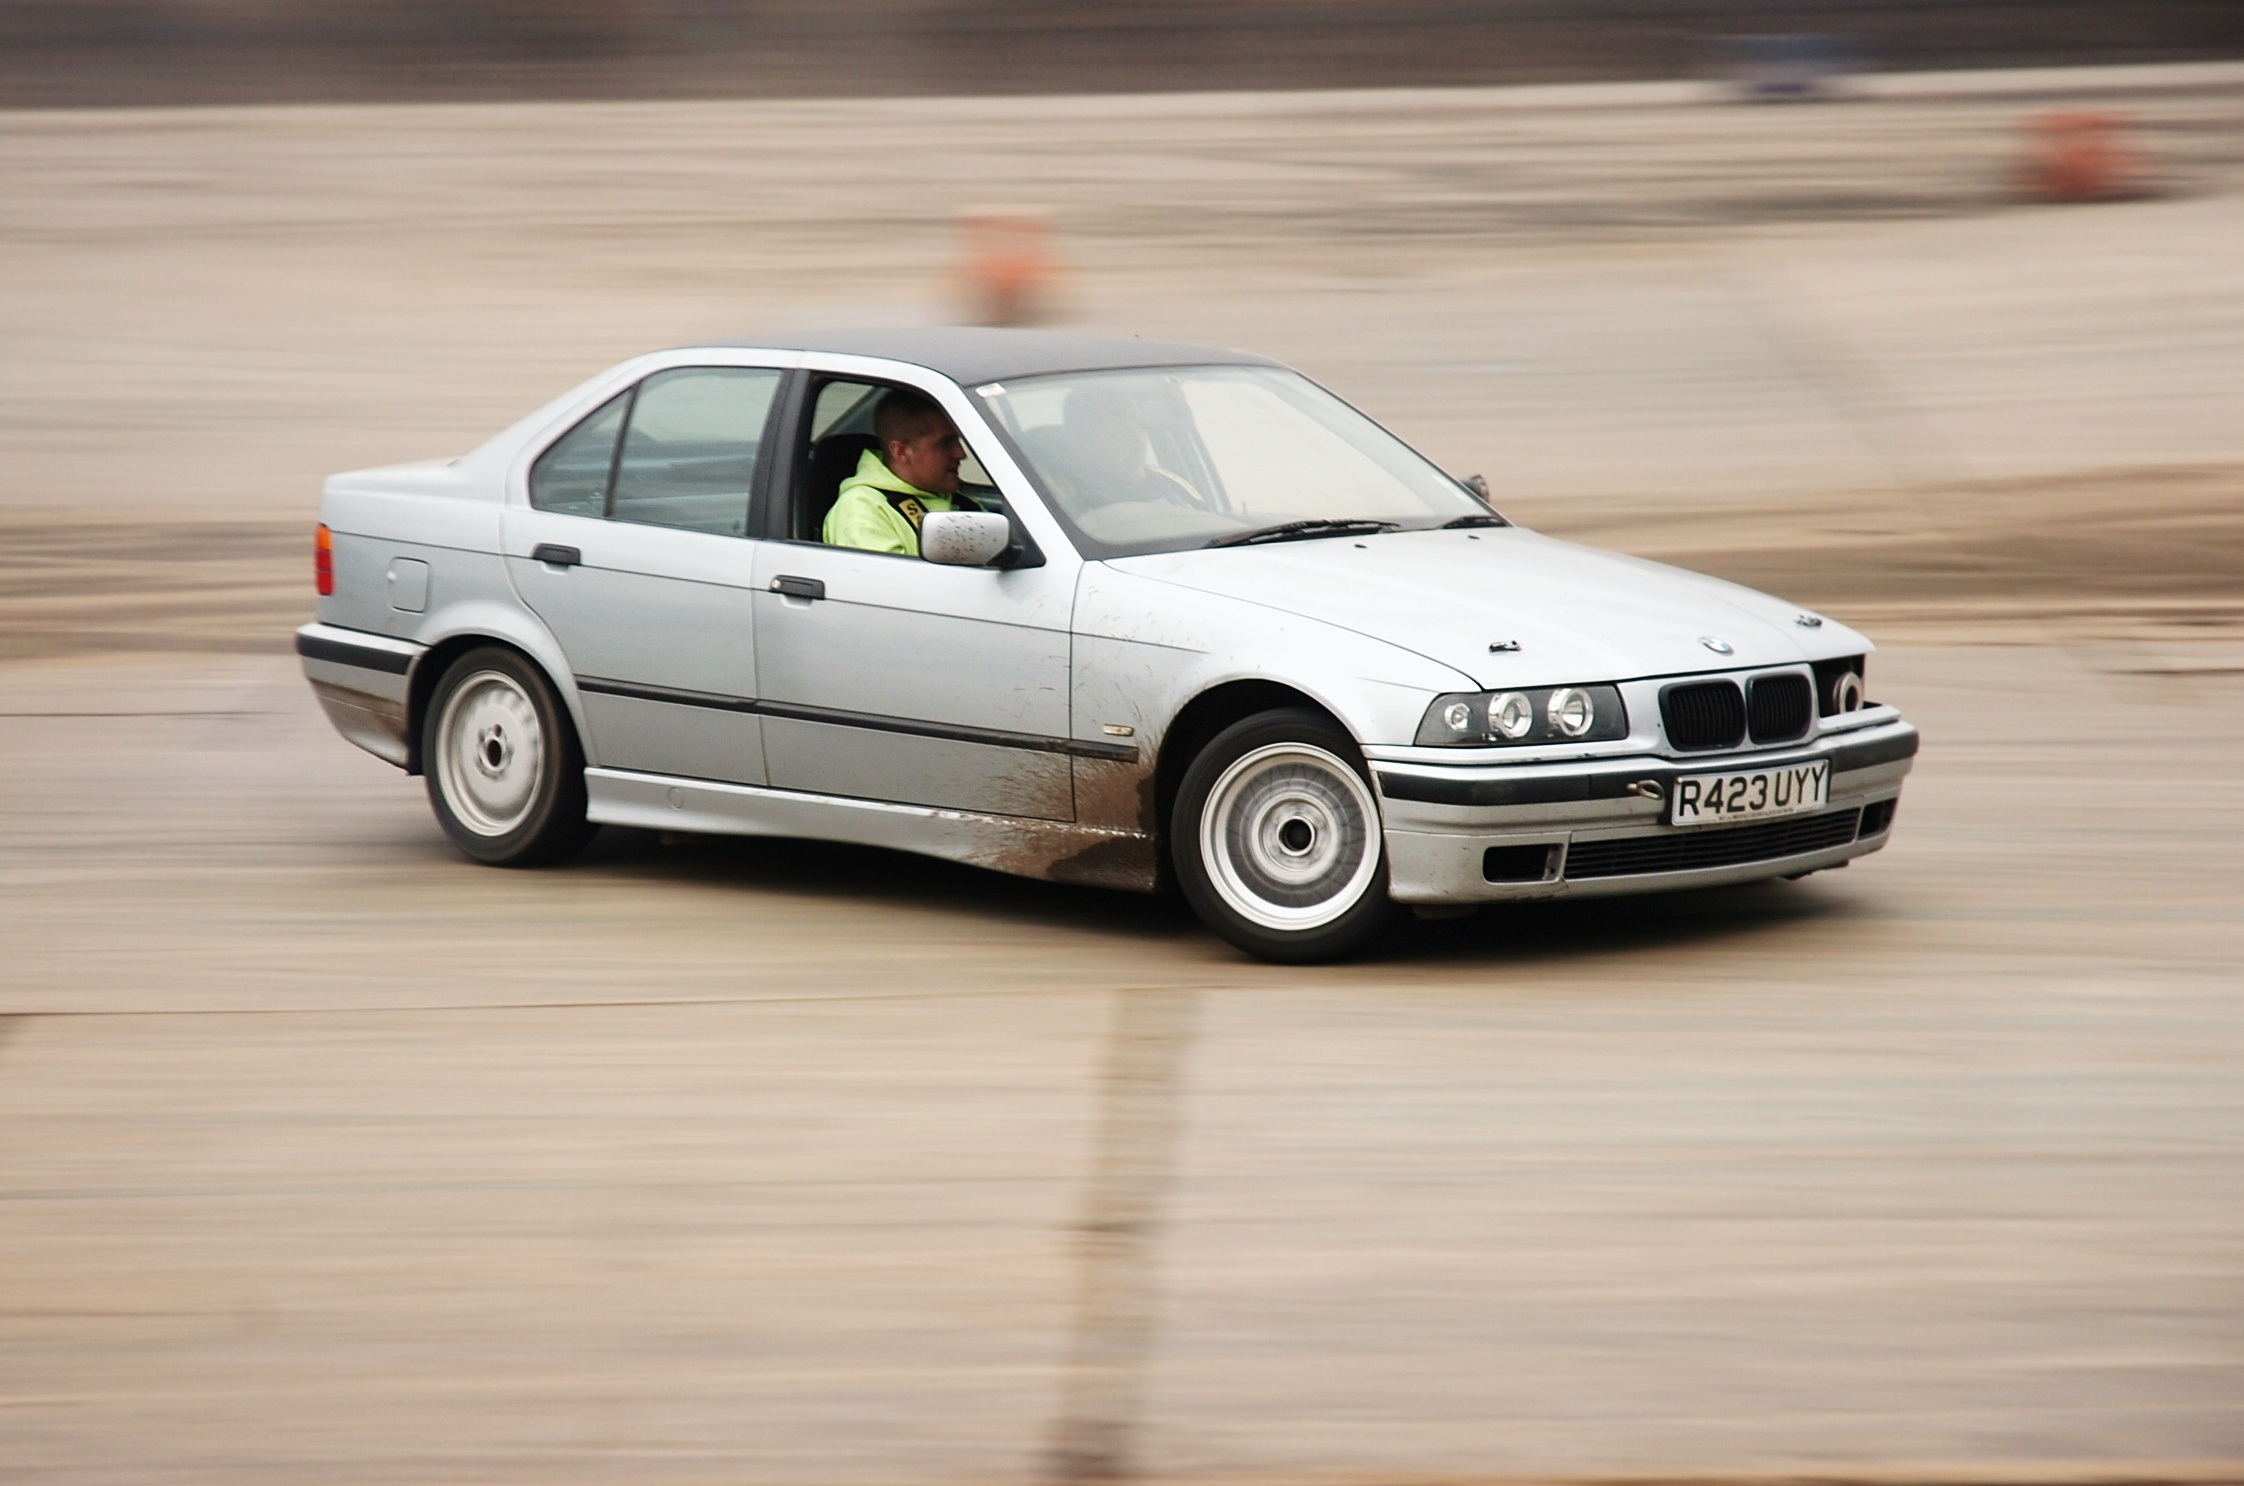
car, wheel, motion, vehicle, show, action, speed, sports car, bumper, race, competition, sedan, bmw, convertible, drift, model car, land vehicle, tuned, automobile make, automotive exterior, automotive design, luxury vehicle, performance car, executive car, bmw 3 series e90, sports sedan, bmw 3 series f30, bmw 3 series e36, bmw 7 series